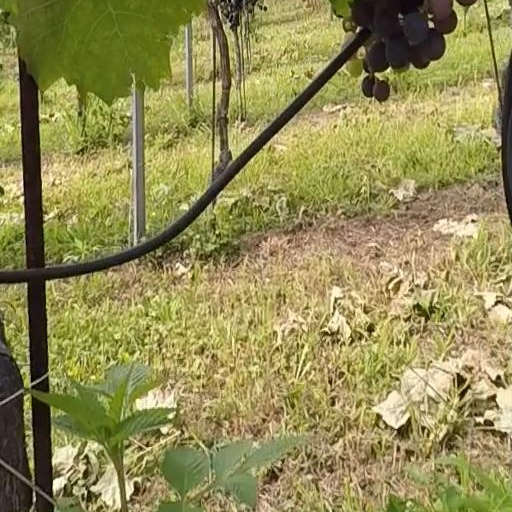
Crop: grape